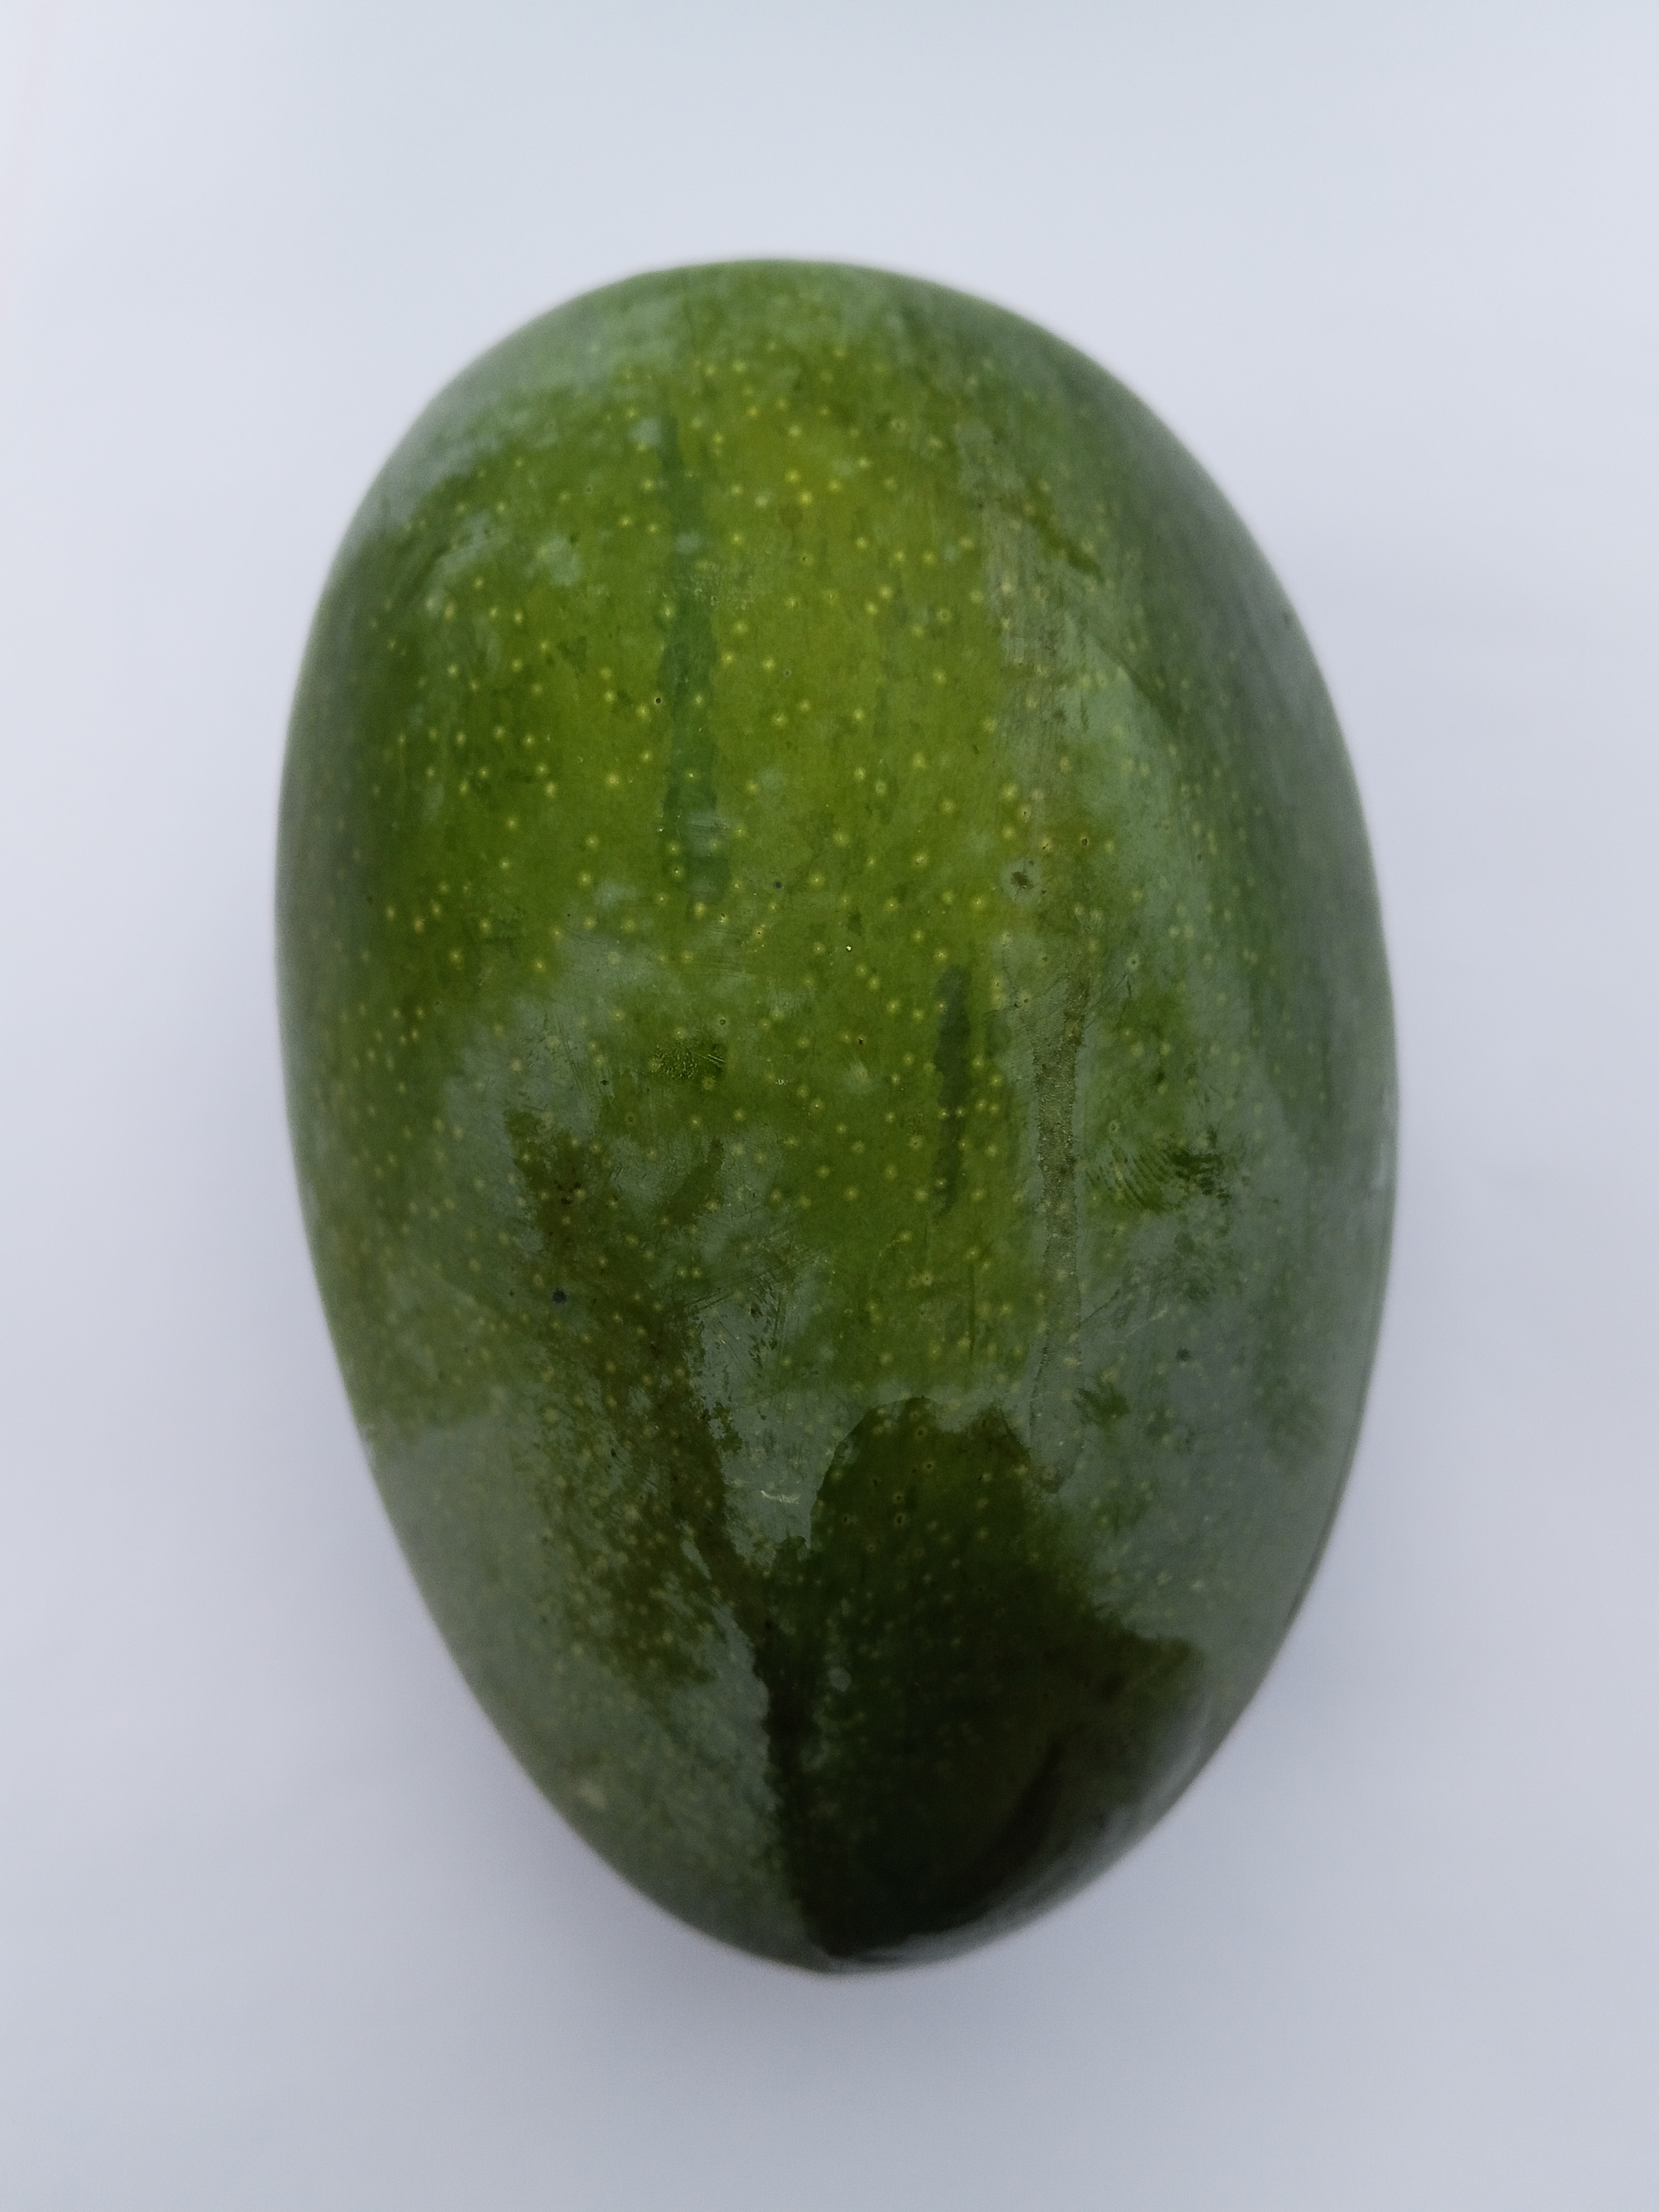
Mango variety: Bari 4